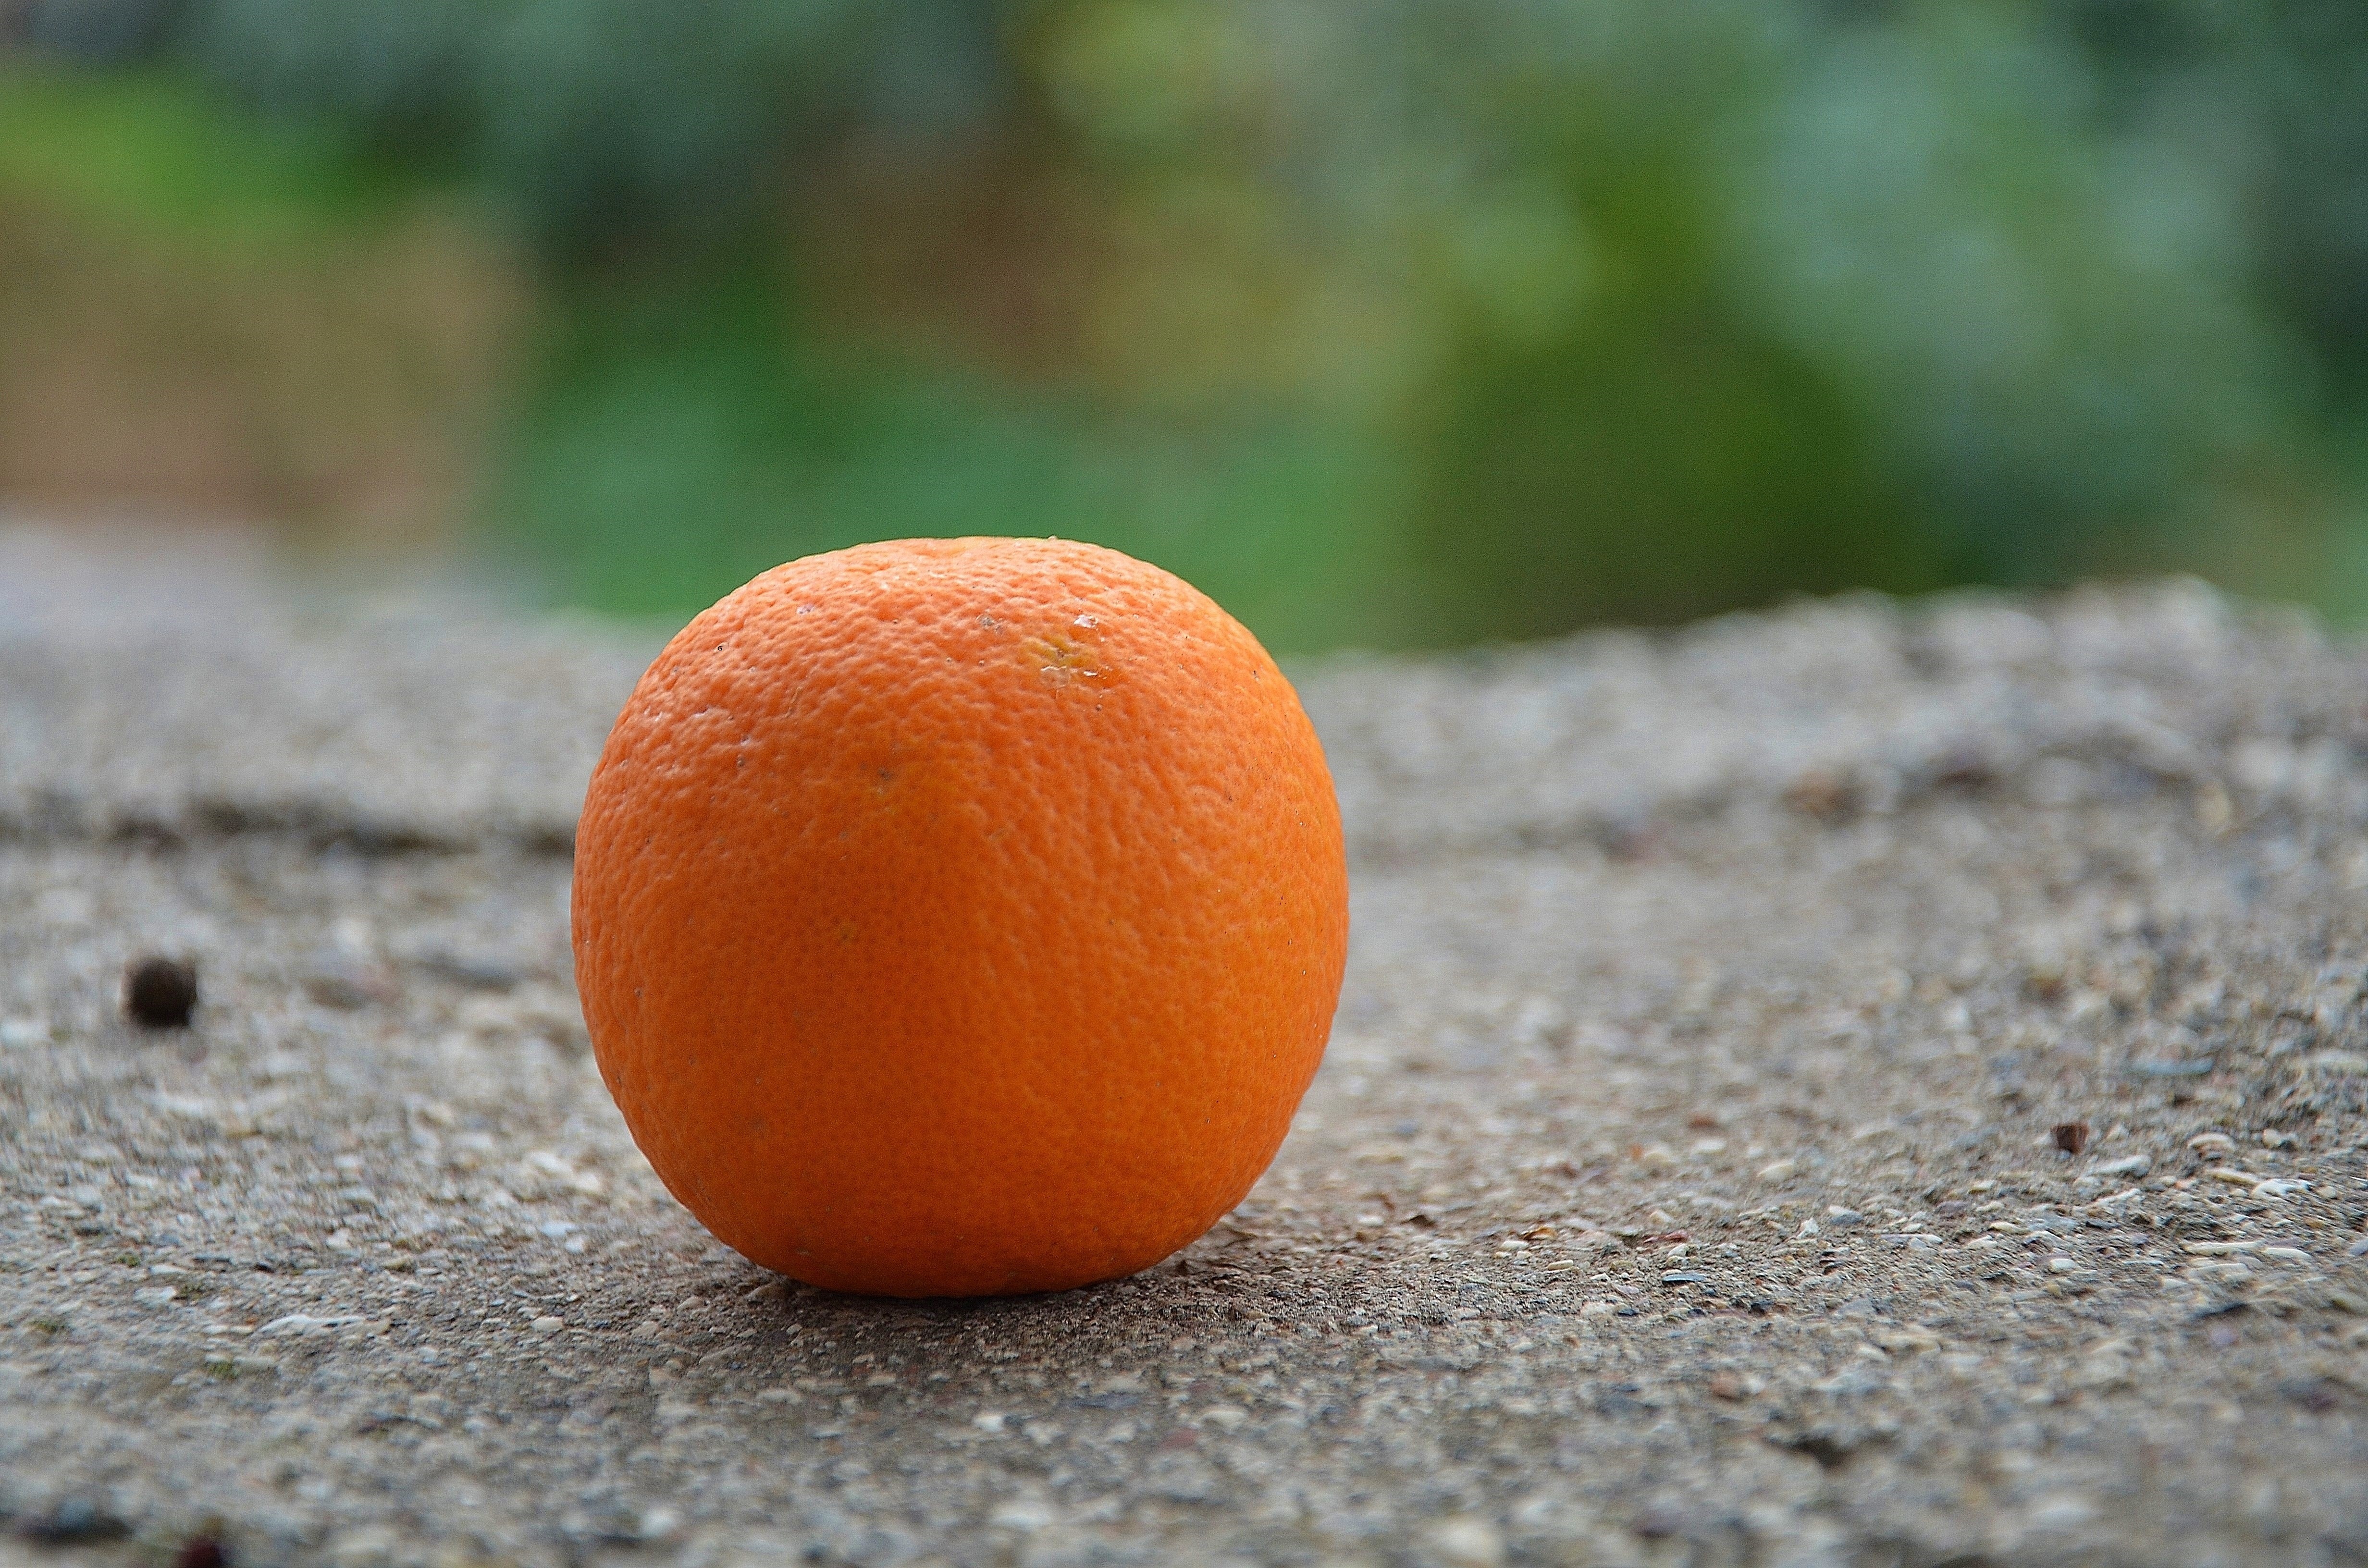
plant, photography, fruit, sweet, leaf, flower, ripe, orange, food, produce, autumn, fresh, healthy, still life, close up, outdoors, tasty, snacks, fruits, foods, raw, edible, citrus, sour, macro photography, nutritious, flowering plant, vitamin c, land plant